Boss Level

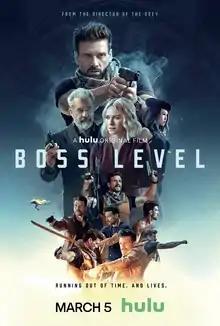
Official release poster

Boss Level is a 2021 American science fiction action film directed by Joe Carnahan and written by Carnahan and Chris and Eddie Borey, from a story by the Boreys. It stars Frank Grillo as a retired special forces soldier who tries to escape a never-ending time loop that results in his death. Mel Gibson, Naomi Watts and Michelle Yeoh co-star.